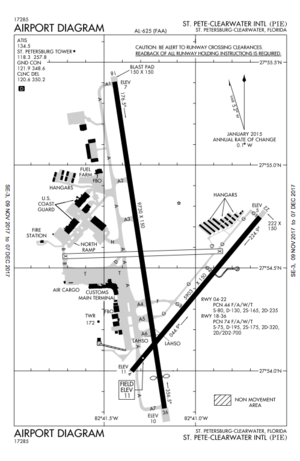
L'aéroport international St. Petersburg-Clearwater est un aéroport militaire dans le comté de Pinellas, en Floride, desservant l'aire urbaine de la baie de Tampa. Il est situé neuf miles au nord du centre-ville de Saint-Pétersbourg, sept miles au sud de Clearwater, et dix-sept kilomètres au sud-ouest de Tampa.